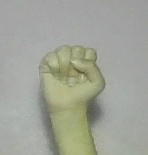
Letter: saad